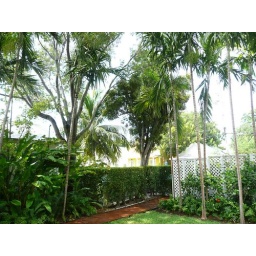
The beach house in Key West